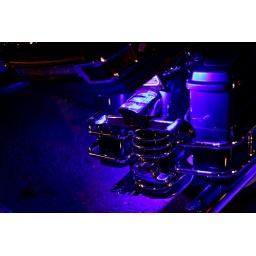
A sickly lit bike parked in Bar Harbor Maine, you can't go wrong with blue lights and chrome trim.